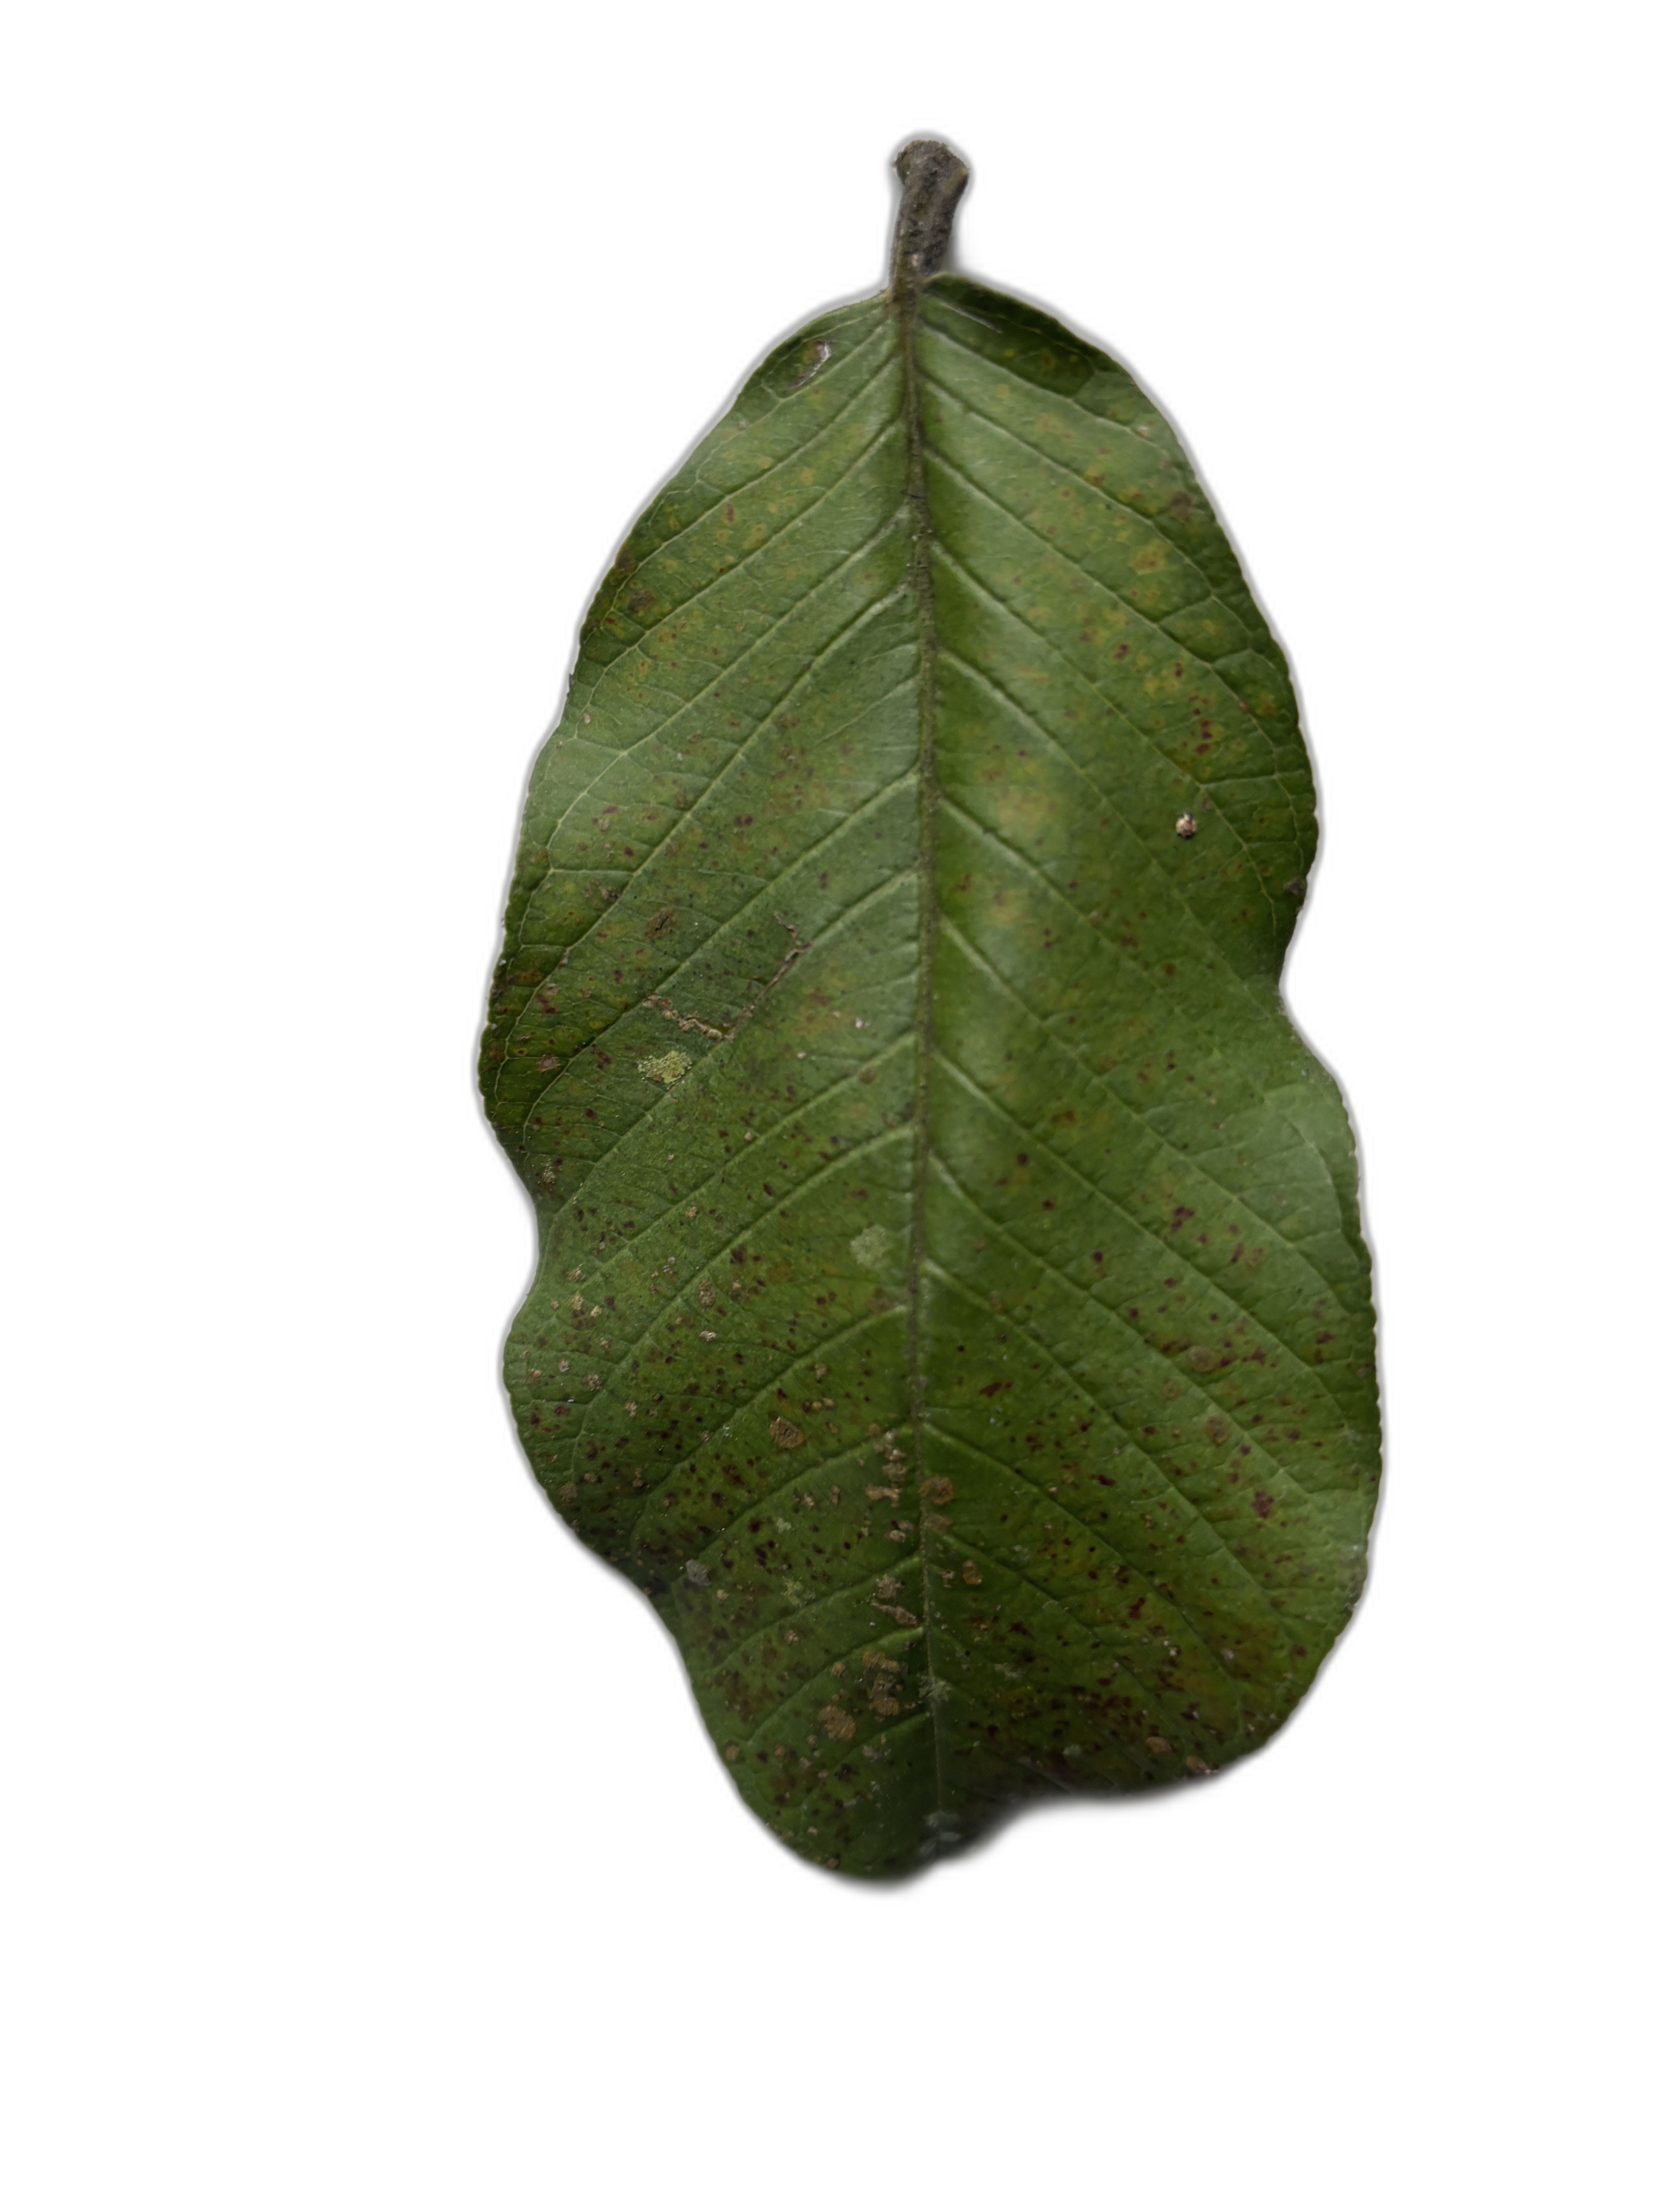
Plant part: leaf
Disease: Dot